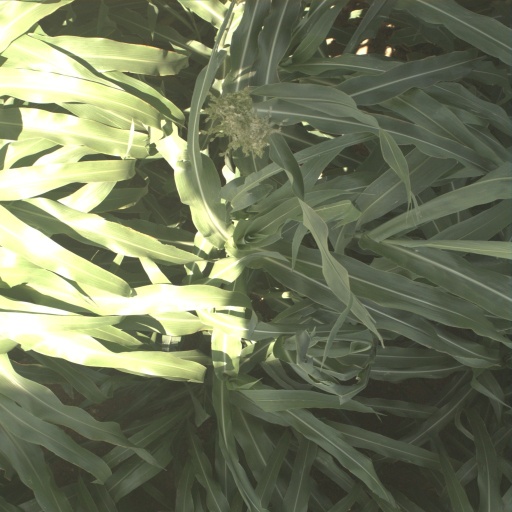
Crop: sorghum